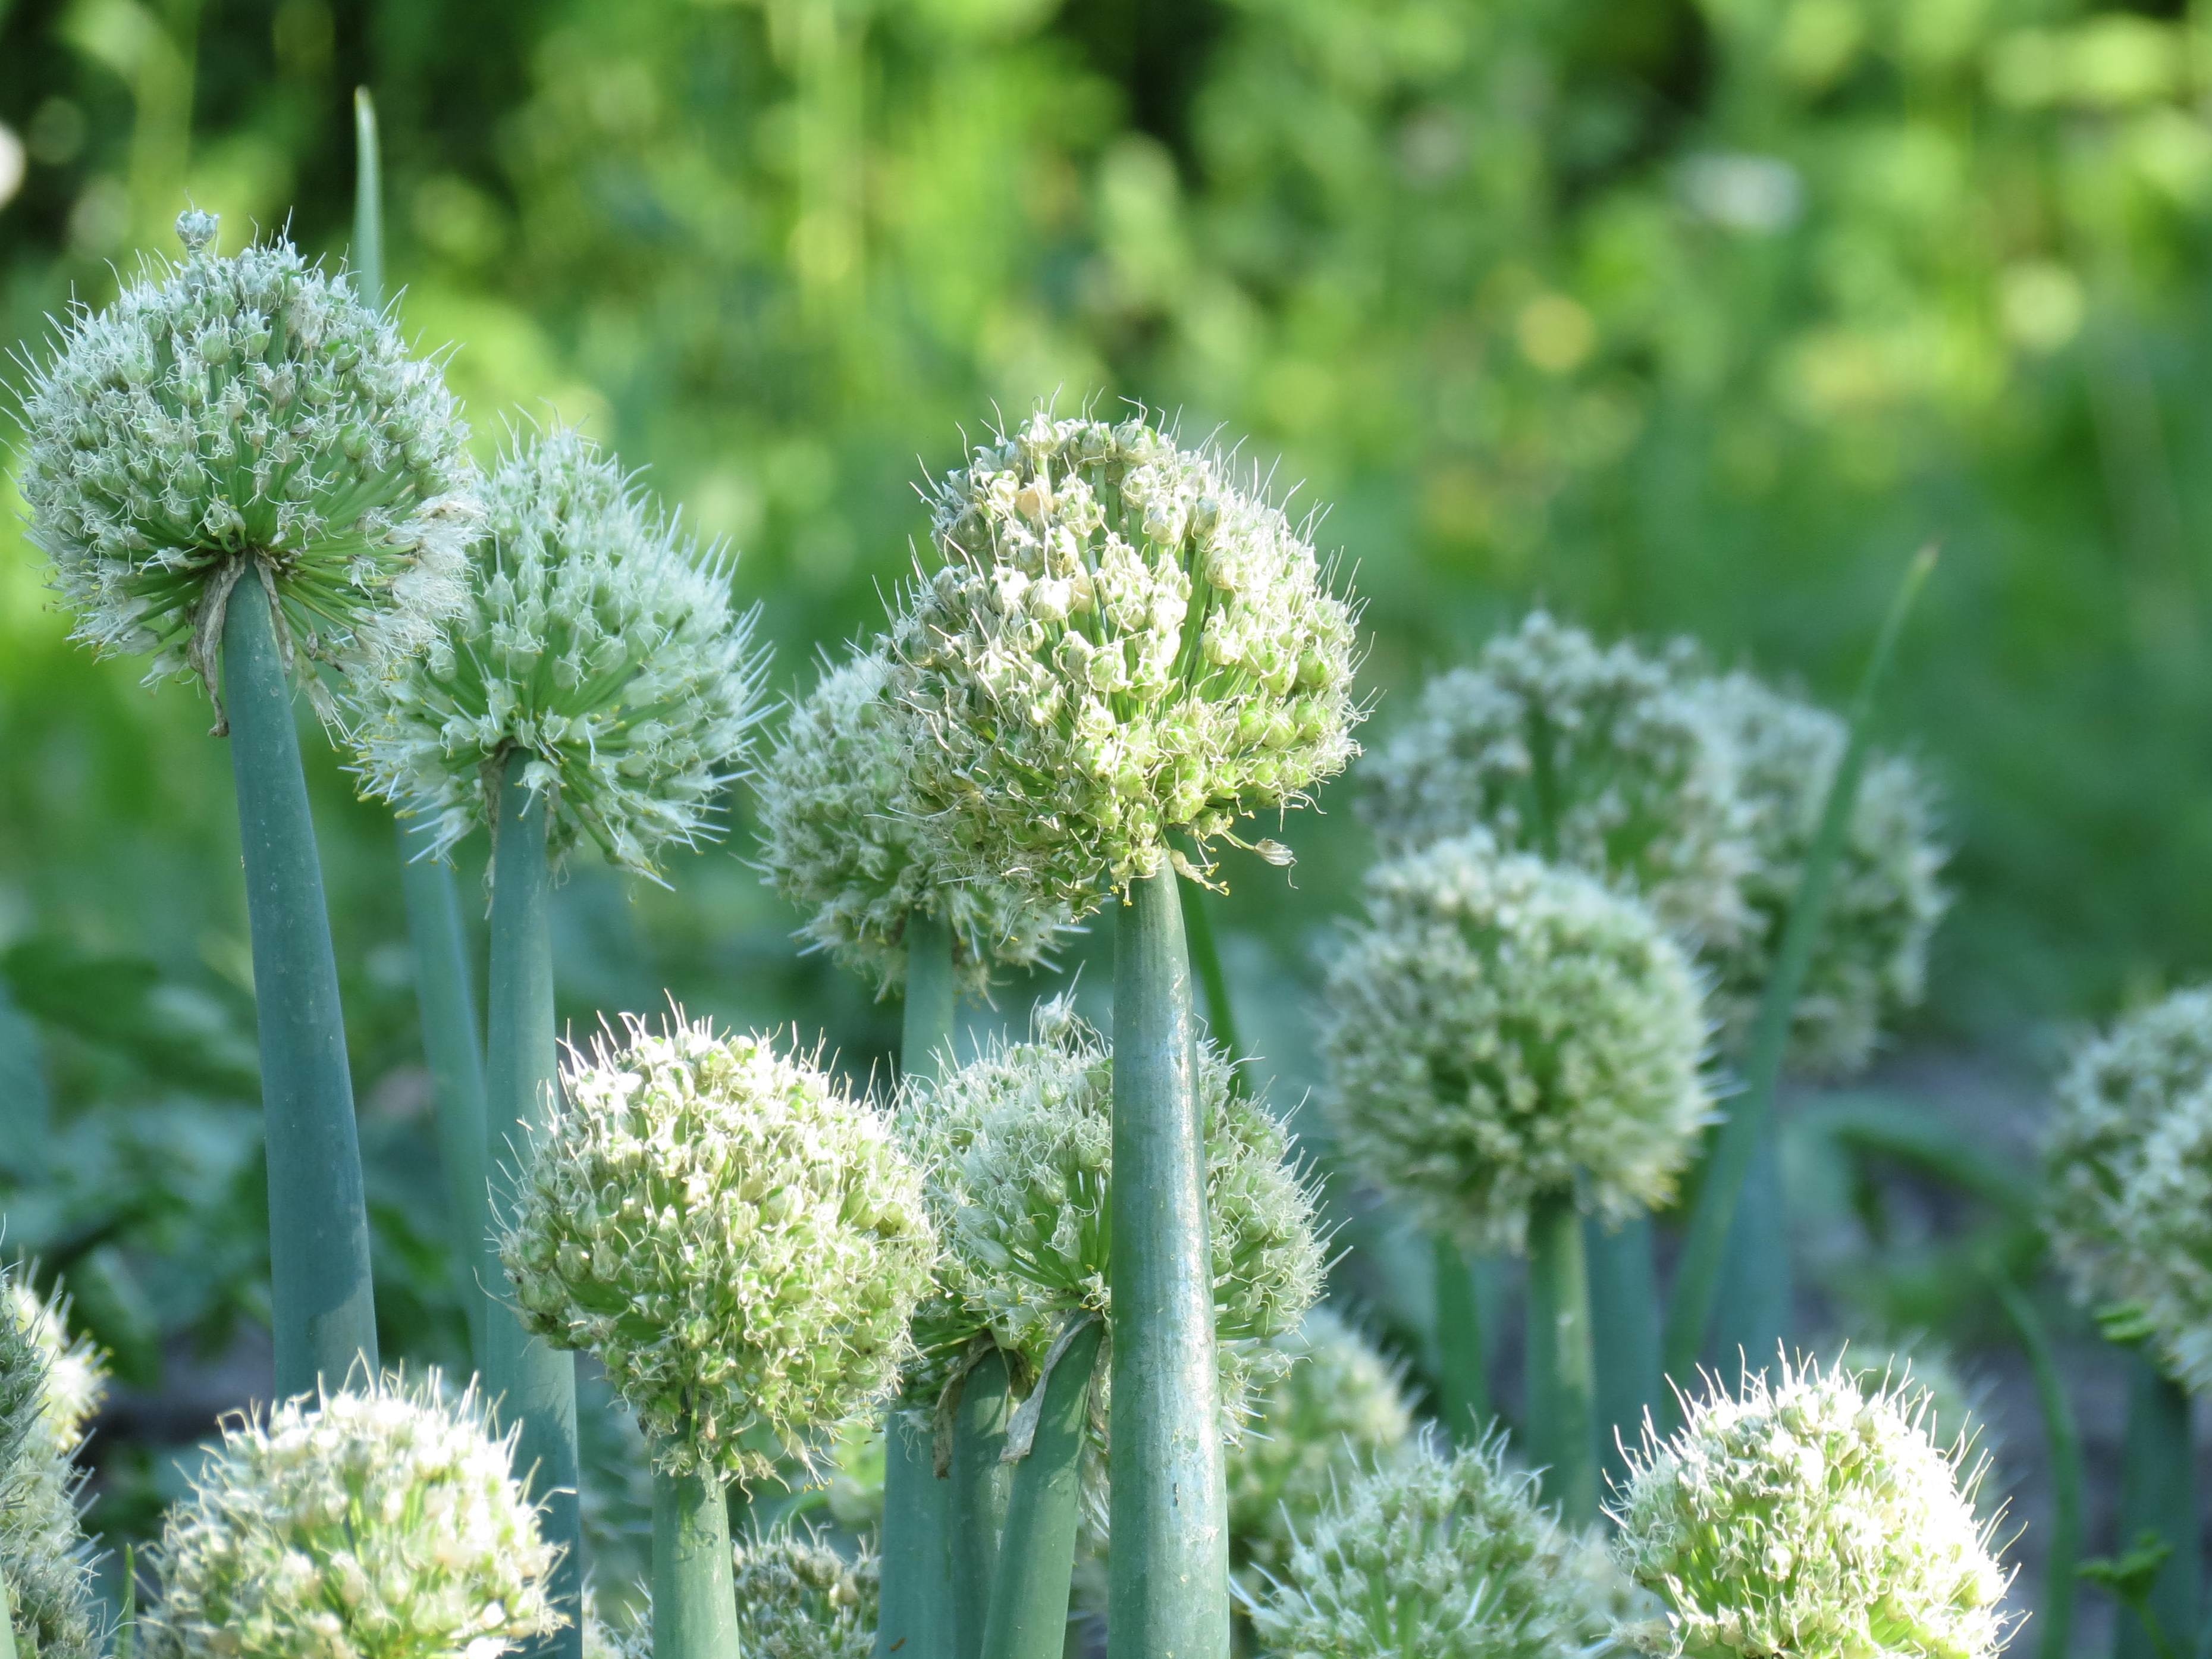
plant, flower, green, herb, produce, vegetable, botany, flora, wildflower, meadowsweet, anthriscus, flowering plant, daisy family, angelica, cow parsley, land plant, apiales, parsley family